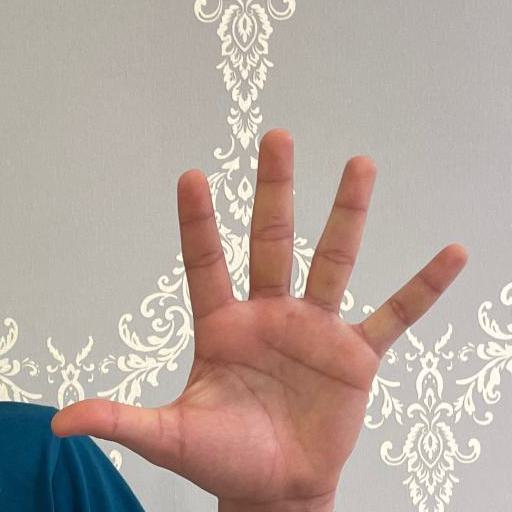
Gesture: palm